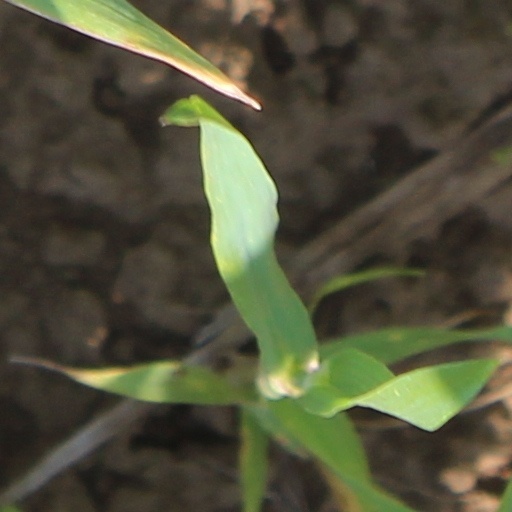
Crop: wheat